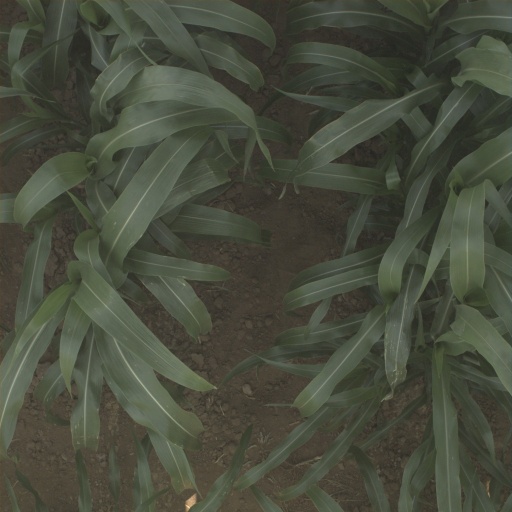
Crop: sorghum